Abraham Wivell

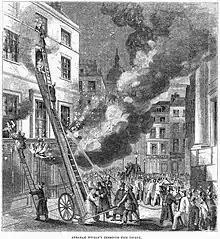
"Abraham Wivell's improved fire escape". An illustration in "The Leisure Hour" depicting Wivell's fire escape in action

Born in Marylebone, London, Wivell was forced to work from an early age after his father died leaving his mother in poverty. He worked on a farm from the age of six, and did various jobs in London as a child. In 1799, he was apprenticed to a wigmaker, which at the time was part of normal hairdressing. After completing his seven-year apprenticeship, he set up his own hairdressing salon.